The Church of Jesus Christ of Latter-day Saints in New Mexico

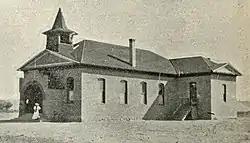
The Burnham Ward Meetinghouse in Kirtland, New Mexico

Mormons first came to New Mexico in 1846. The LDS Church has traditionally had a strong presence in the Four Corners Region of New Mexico, settling the town of Kirtland and other surrounding areas. Mormons found converts among the Zuni Indians.